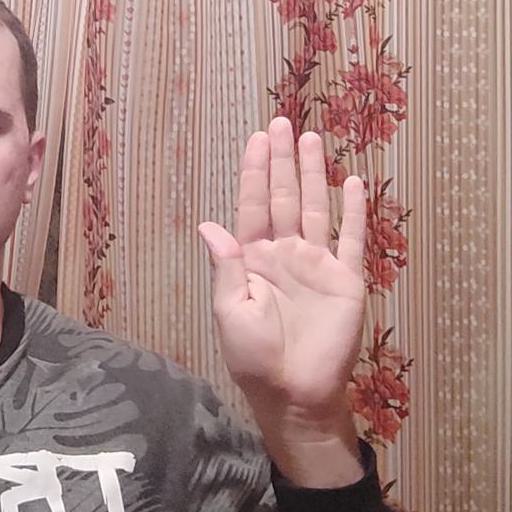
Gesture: stop